Joan Court

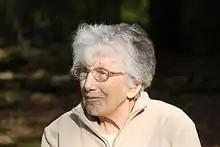
Court in 2012

Joan Court (13 April 1919 – 1 December 2016) was a British midwife and social worker who set up the Battered Child Research Department at the NSPCC. She was also a prominent figure in the animal rights movement.